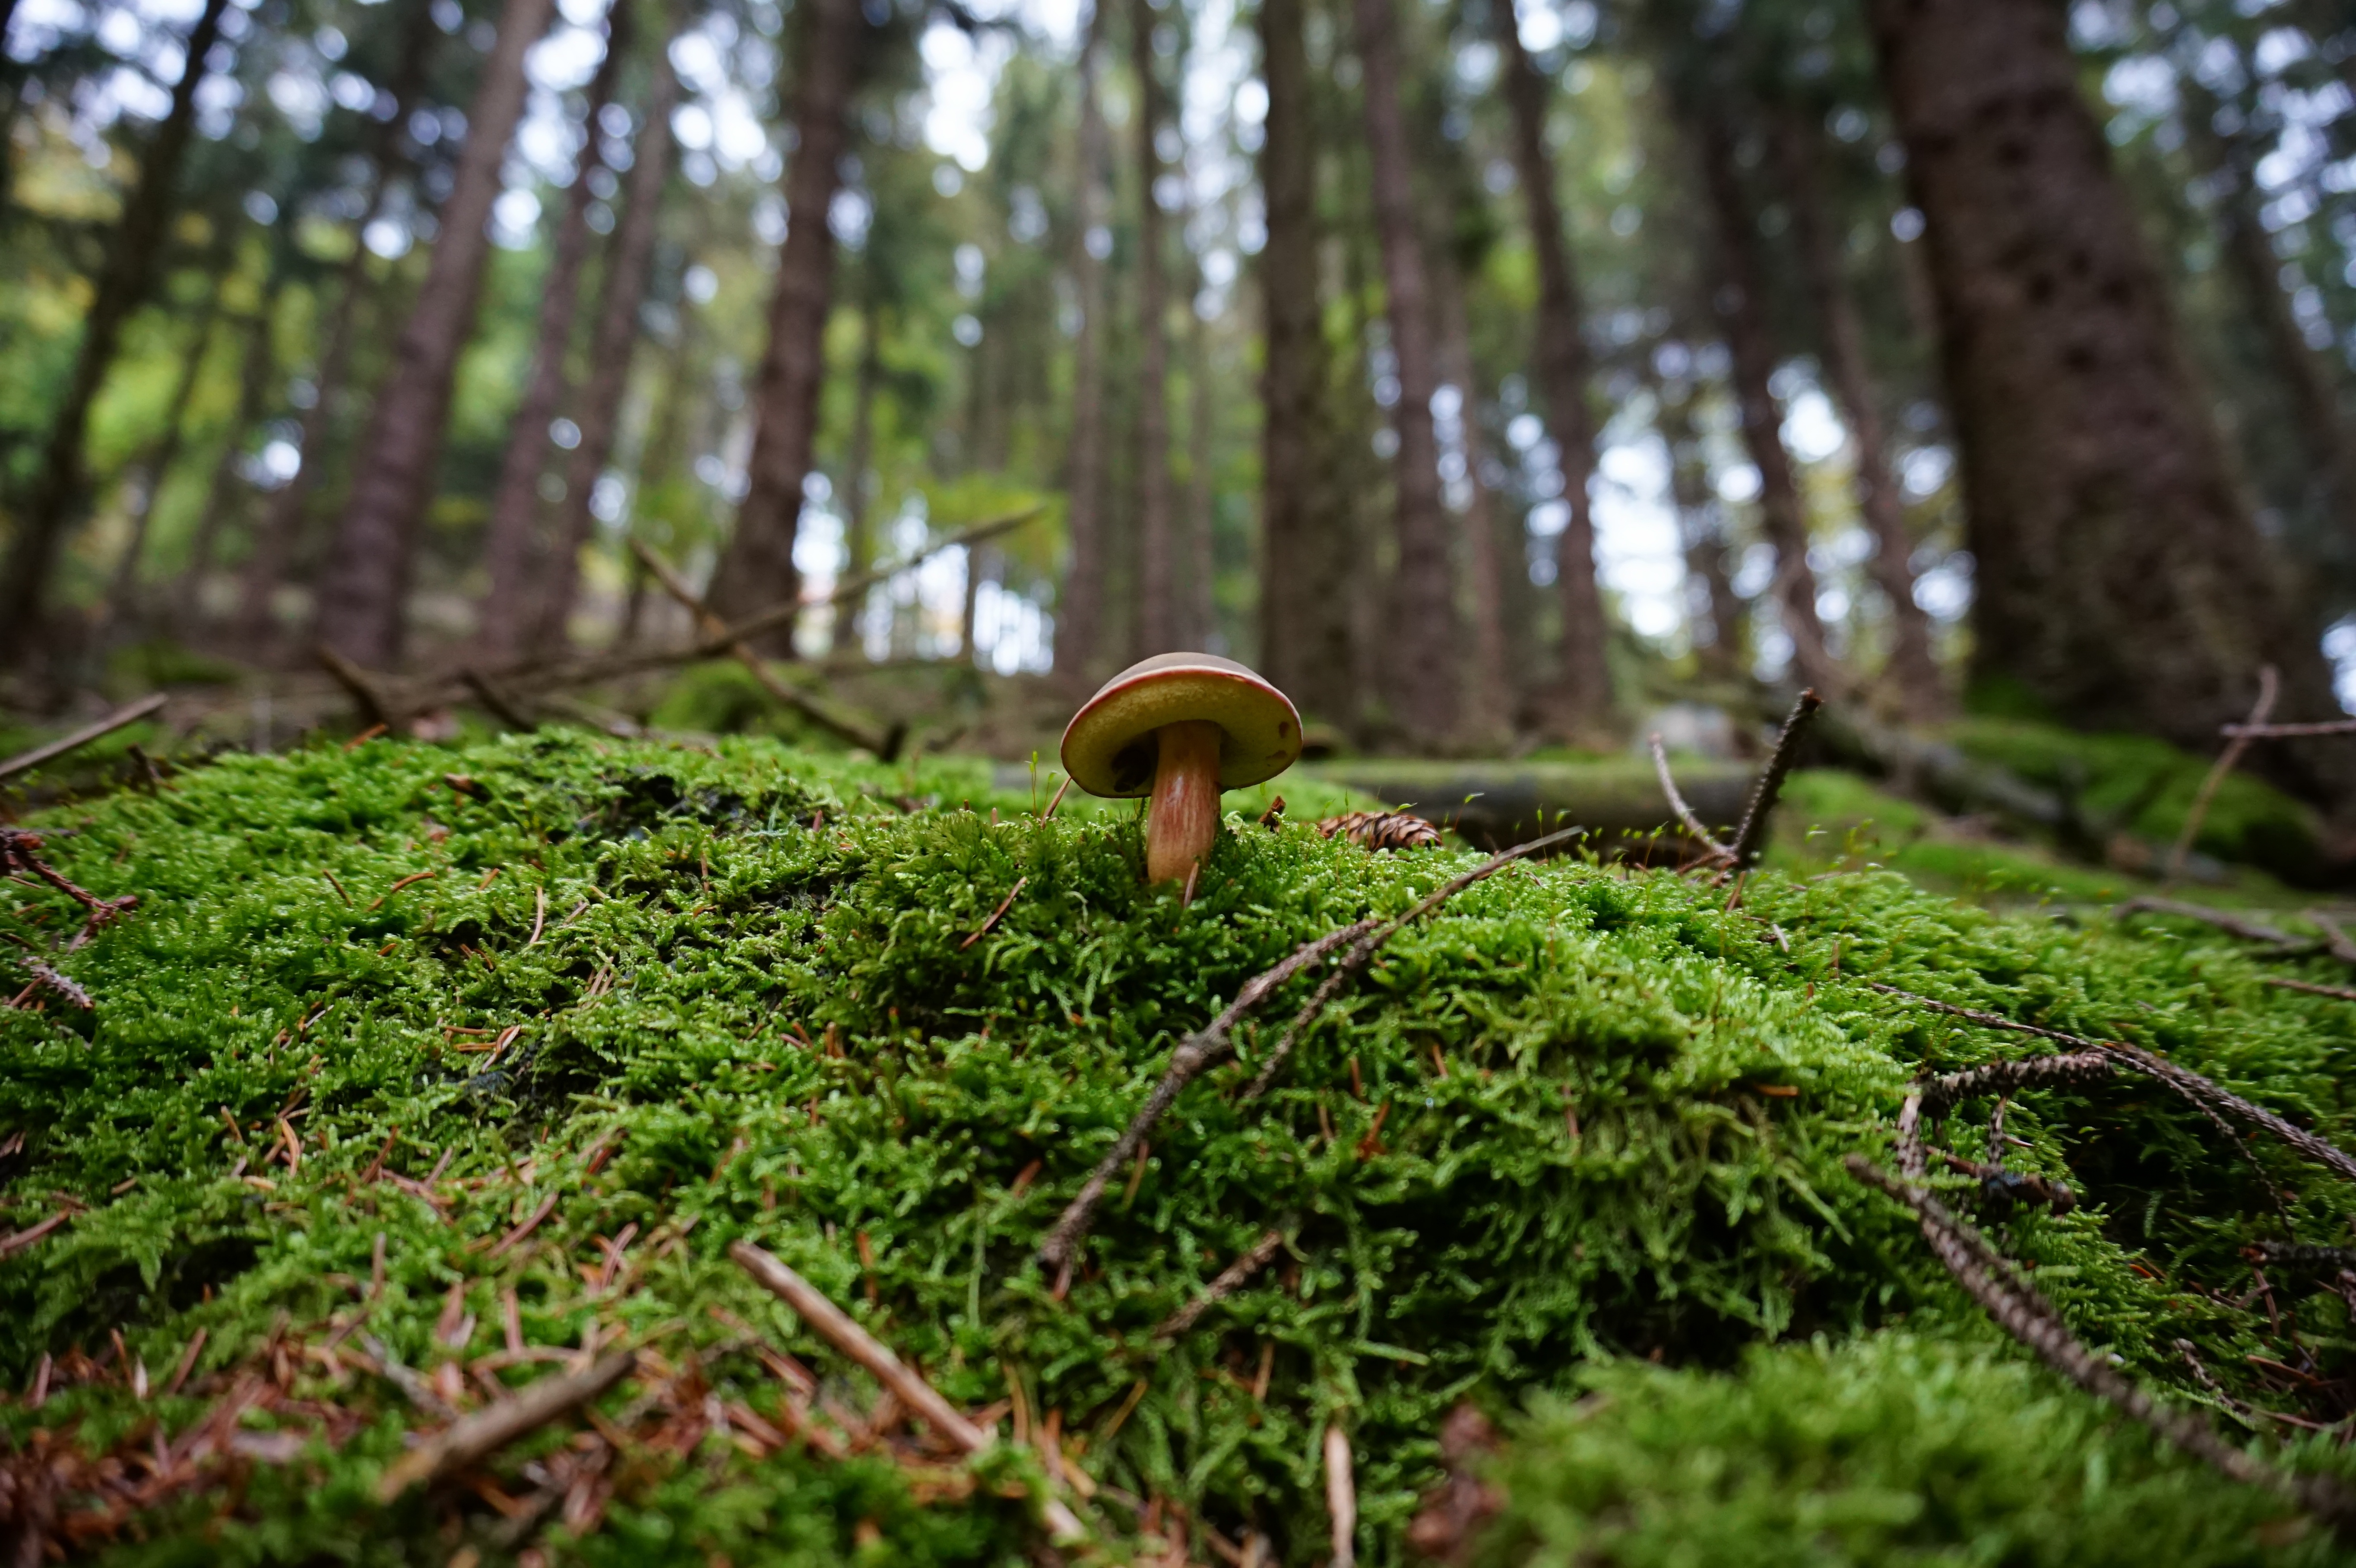
tree, nature, forest, grass, branch, plant, sunlight, leaf, flower, trunk, moss, green, jungle, autumn, soil, botany, mushroom, flora, forest floor, rainforest, deciduous, woodland, habitat, moist, edible, forest mushroom, ecosystem, glade, fouling, mushroom picking, rotfu r hrling, tube mushroom, mushroom collector, old growth forest, natural environment, woody plant, mushroom on meadow